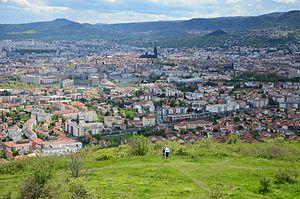
Vue de Clermont-Ferrand à partir des Côtes de Clermont (Chanturgue). On peut y apercevoir la Maison des Sports, le siège social de l'entreprise Michelin, la cathédrale et la basilique Notre-Dame-du-Port
Clermont-Ferrand est une ville située dans le centre de la France, dans la région Auvergne-Rhône-Alpes. Elle est le chef-lieu du département du Puy-de-Dôme et la capitale historique de l'Auvergne. Ses habitants s’appellent les Clermontois.